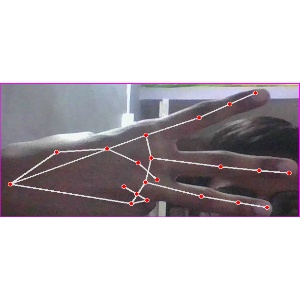
अक्षर: भ